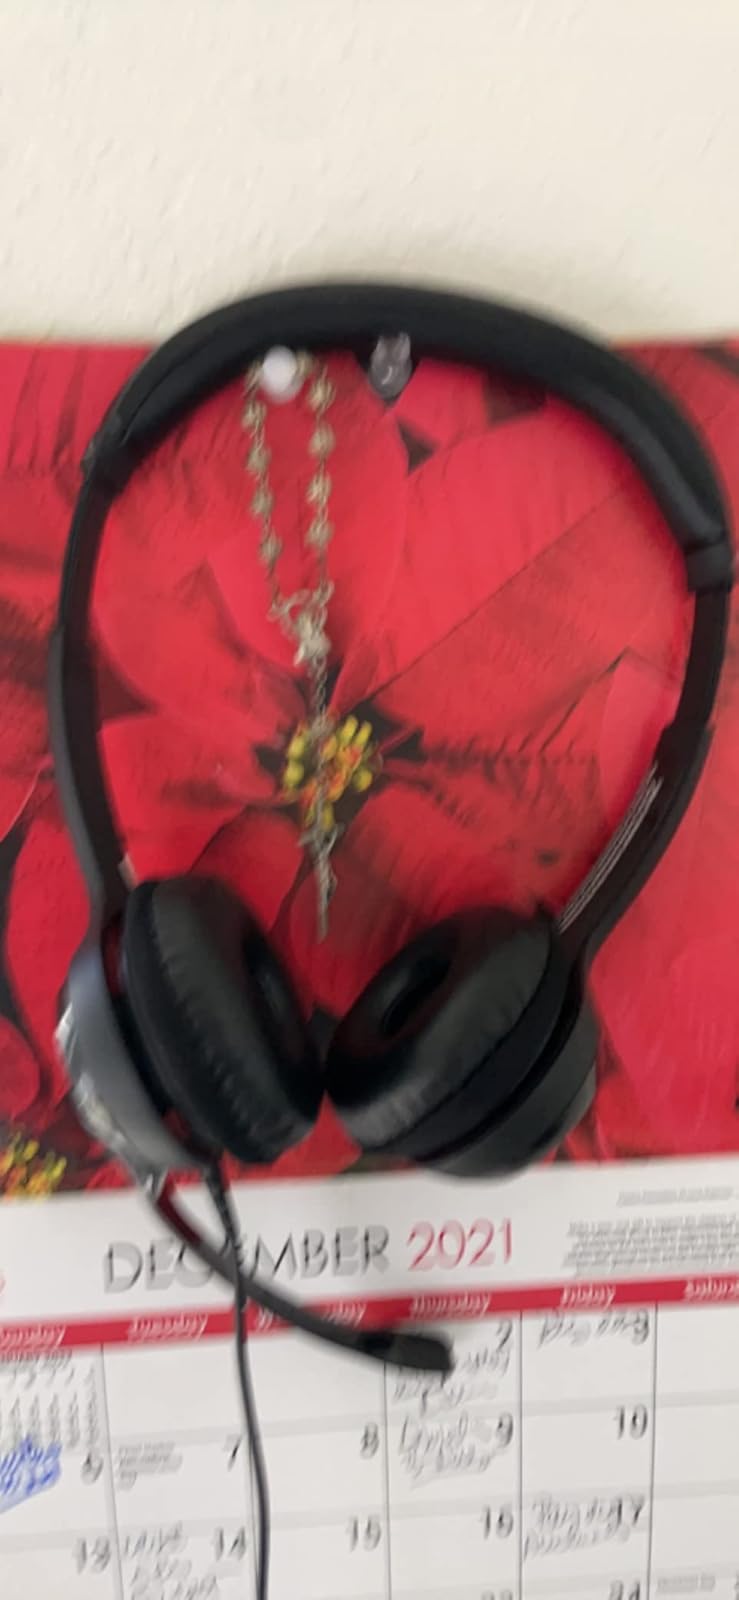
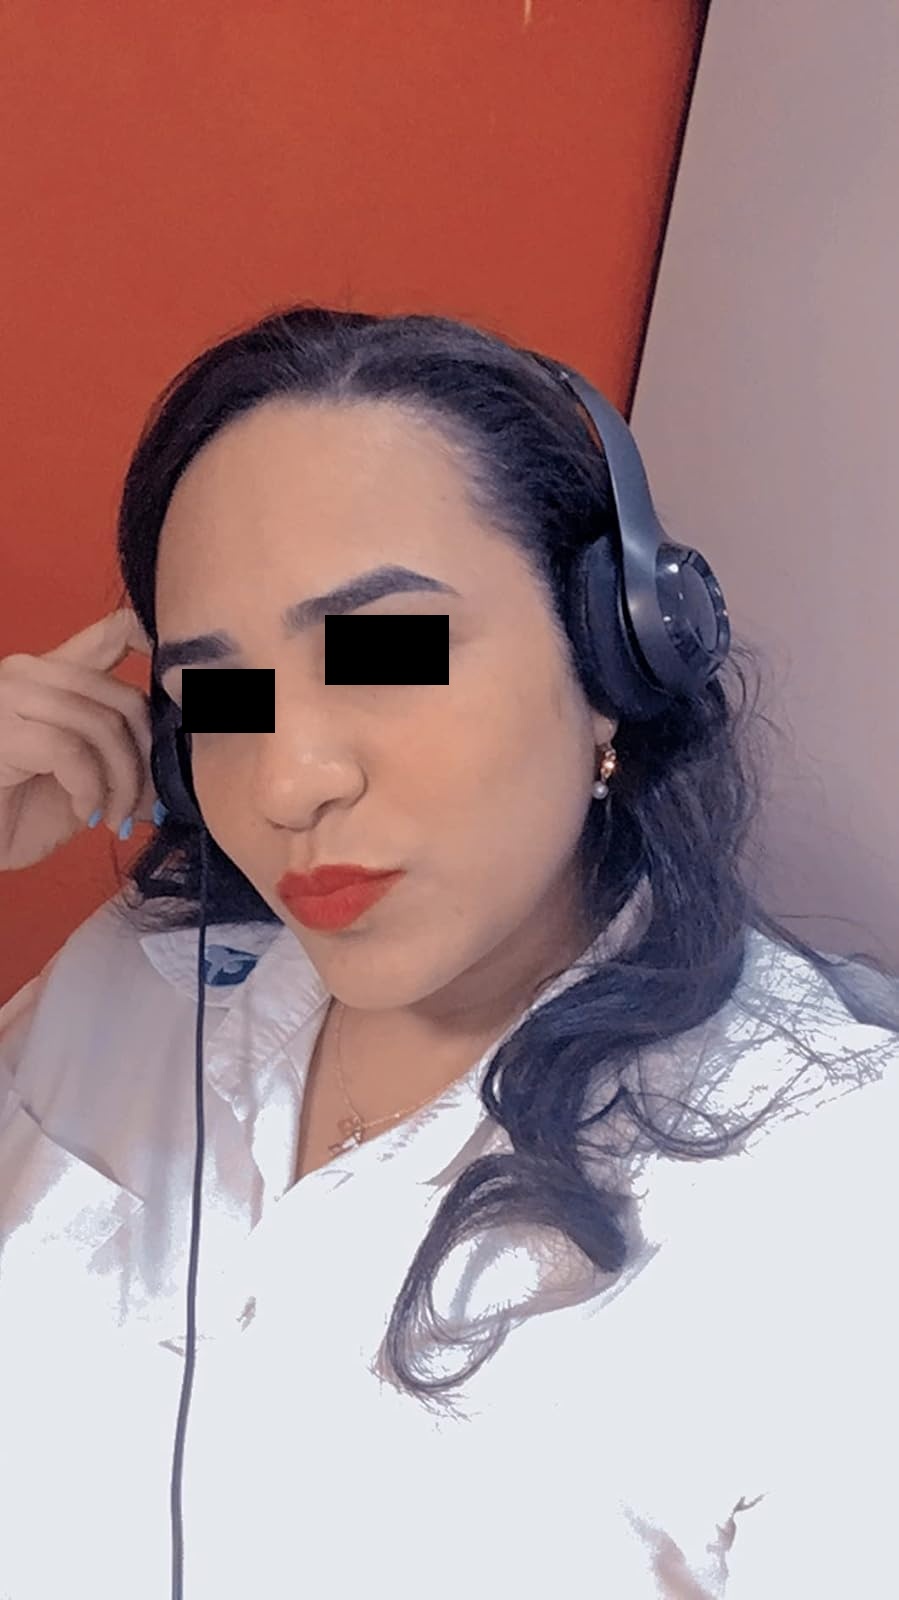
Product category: headphones
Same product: yes